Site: brandenburg
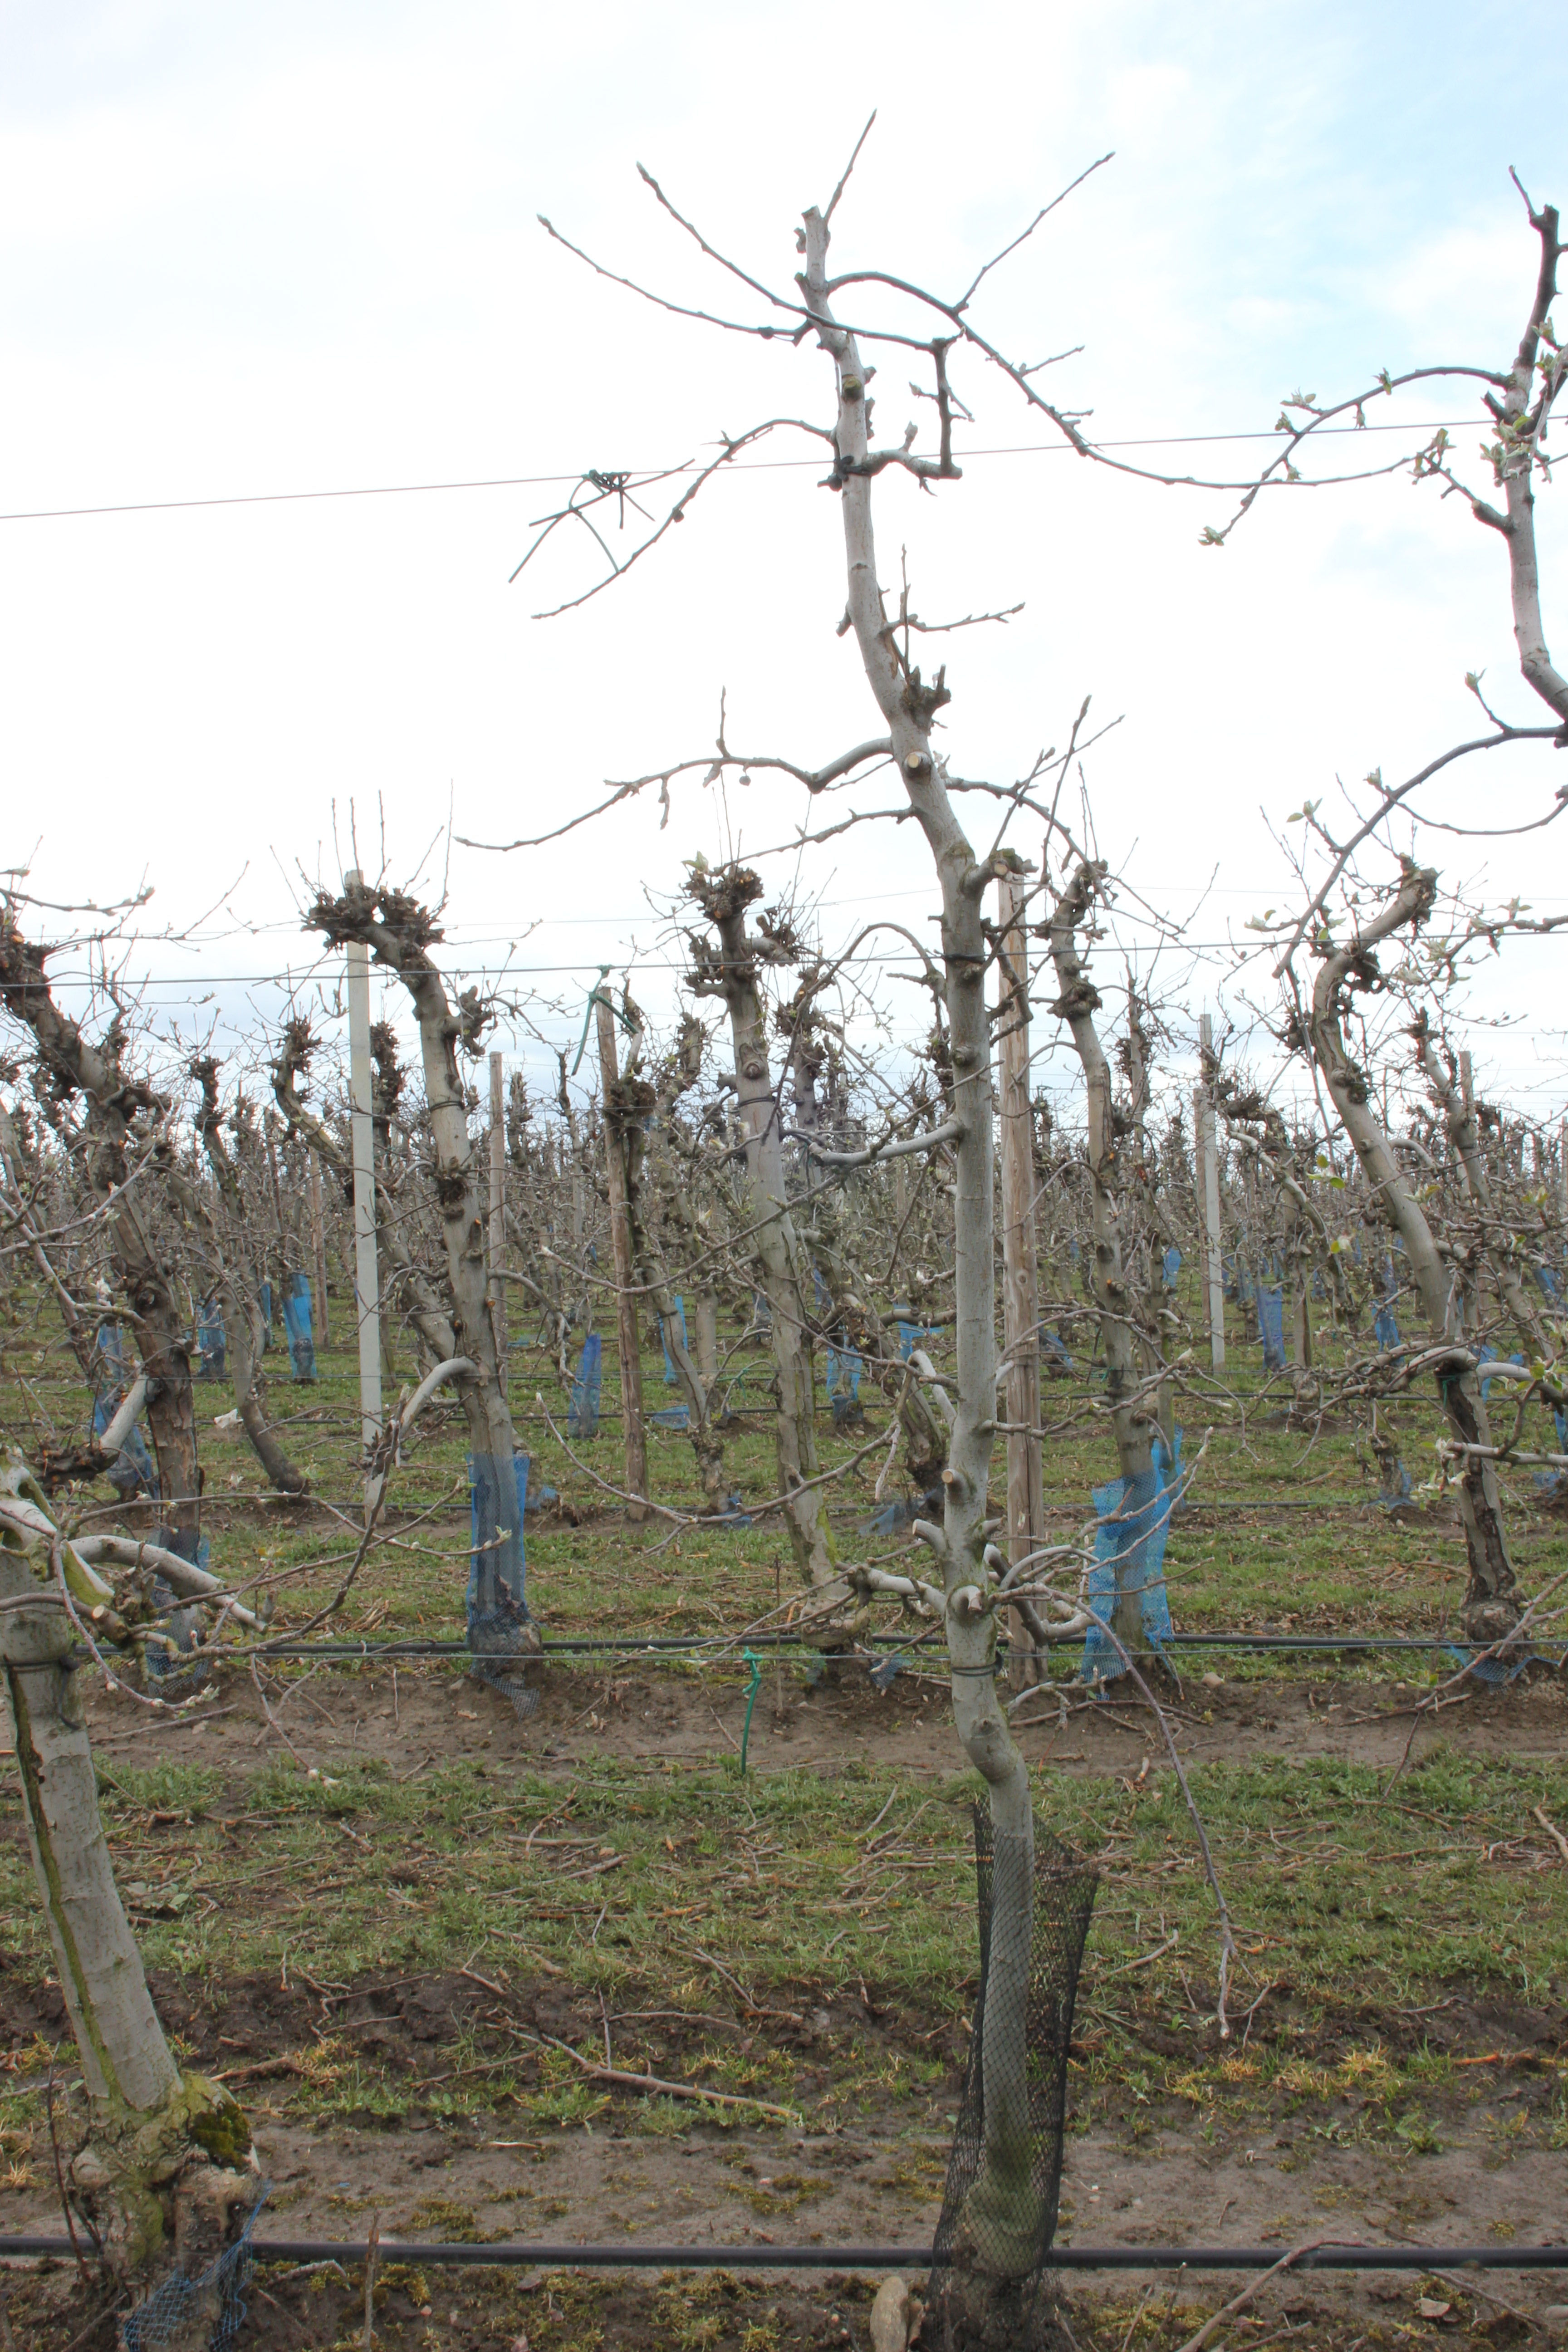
Growth stage (BBCH 55): Inflorescence emergence